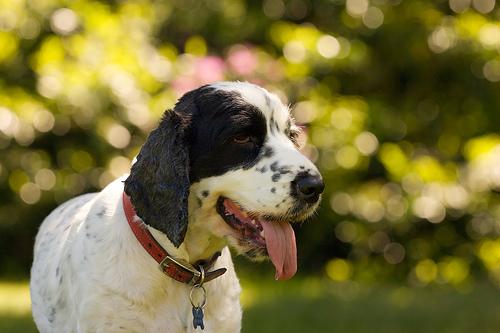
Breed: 286-n000111-cocker_spaniel